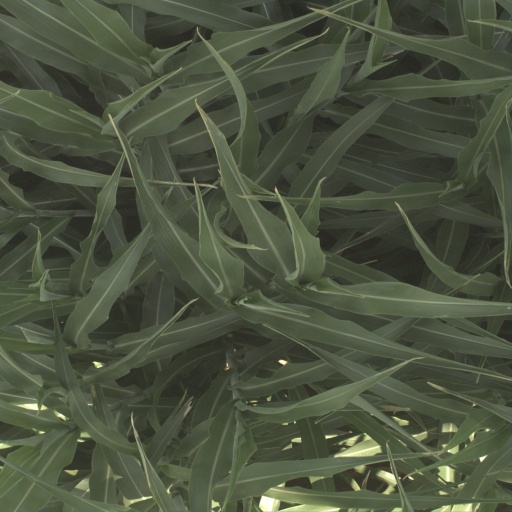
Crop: sorghum